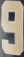
Number: 9